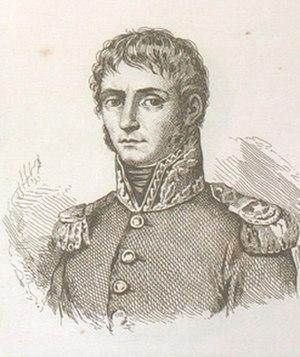
Jean-Baptiste Belley est un révolutionnaire français, né selon ses propres dires, le 1ᵉʳ juillet 1746 ou 1747 sur l'île de Gorée ; il est mort le 18 thermidor an XIII à l'hôpital militaire du Palais à Belle-Île-en-Mer. Il fut élu député Montagnard durant la Révolution française et membre du Club des Jacobins. Il fut le premier député français noir, représentant alors le département du Nord de la colonie française de Saint-Domingue, à la Convention nationale puis au Conseil des Cinq-Cents.